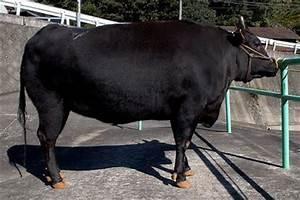
cow